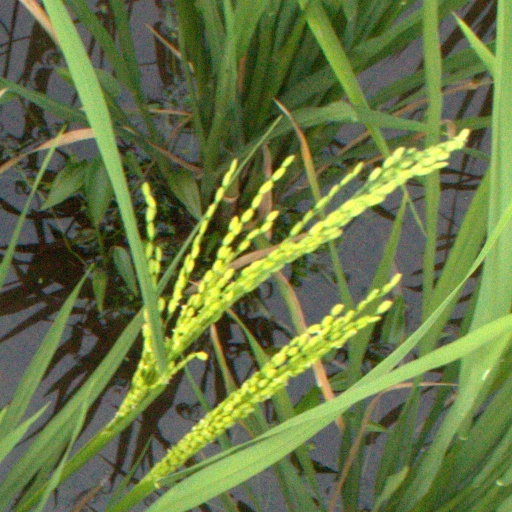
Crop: rice